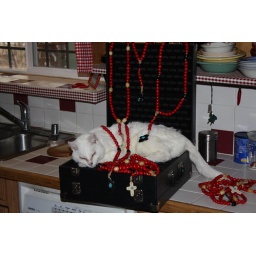
I walked in the door and there was my cat